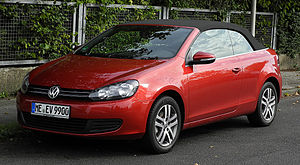
Volkswagen Golf VI / Golf Cabriolet
Volkswagen Golf VI var den sjette modelgeneration af den lille mellemklassebil Volkswagen Golf, som kom på markedet i oktober 2008.